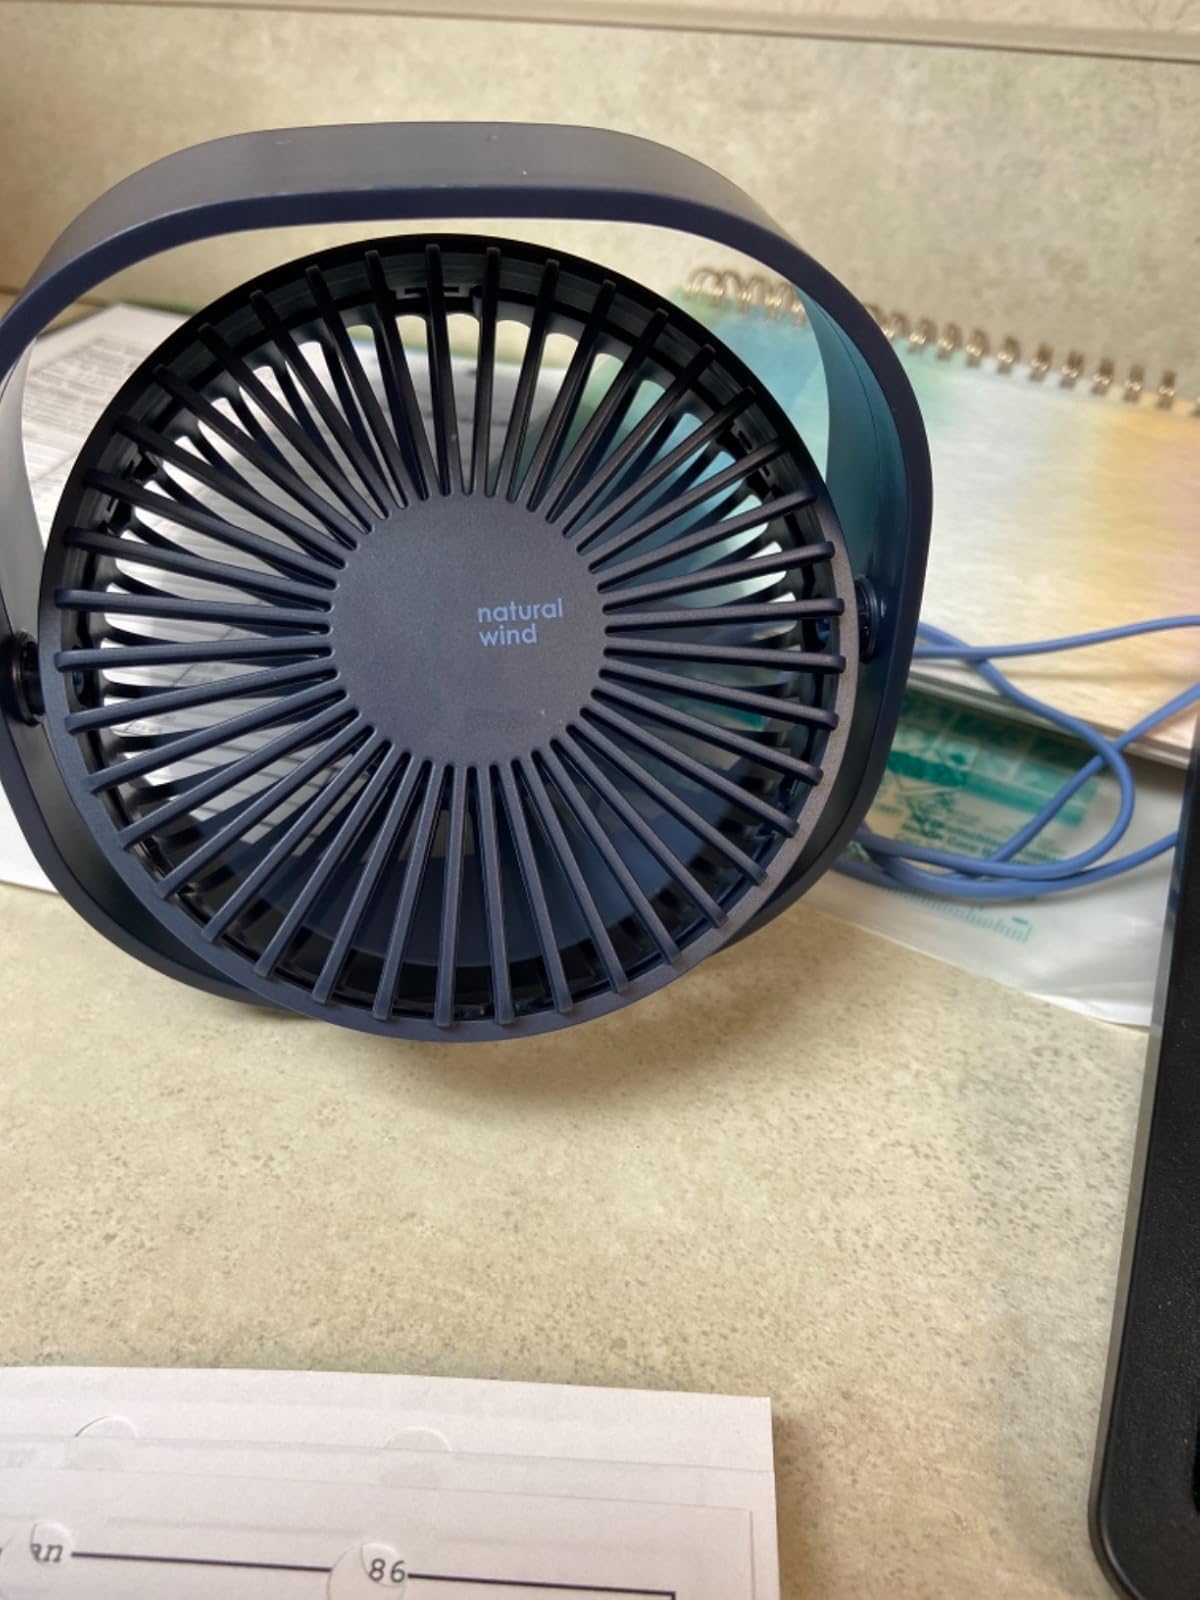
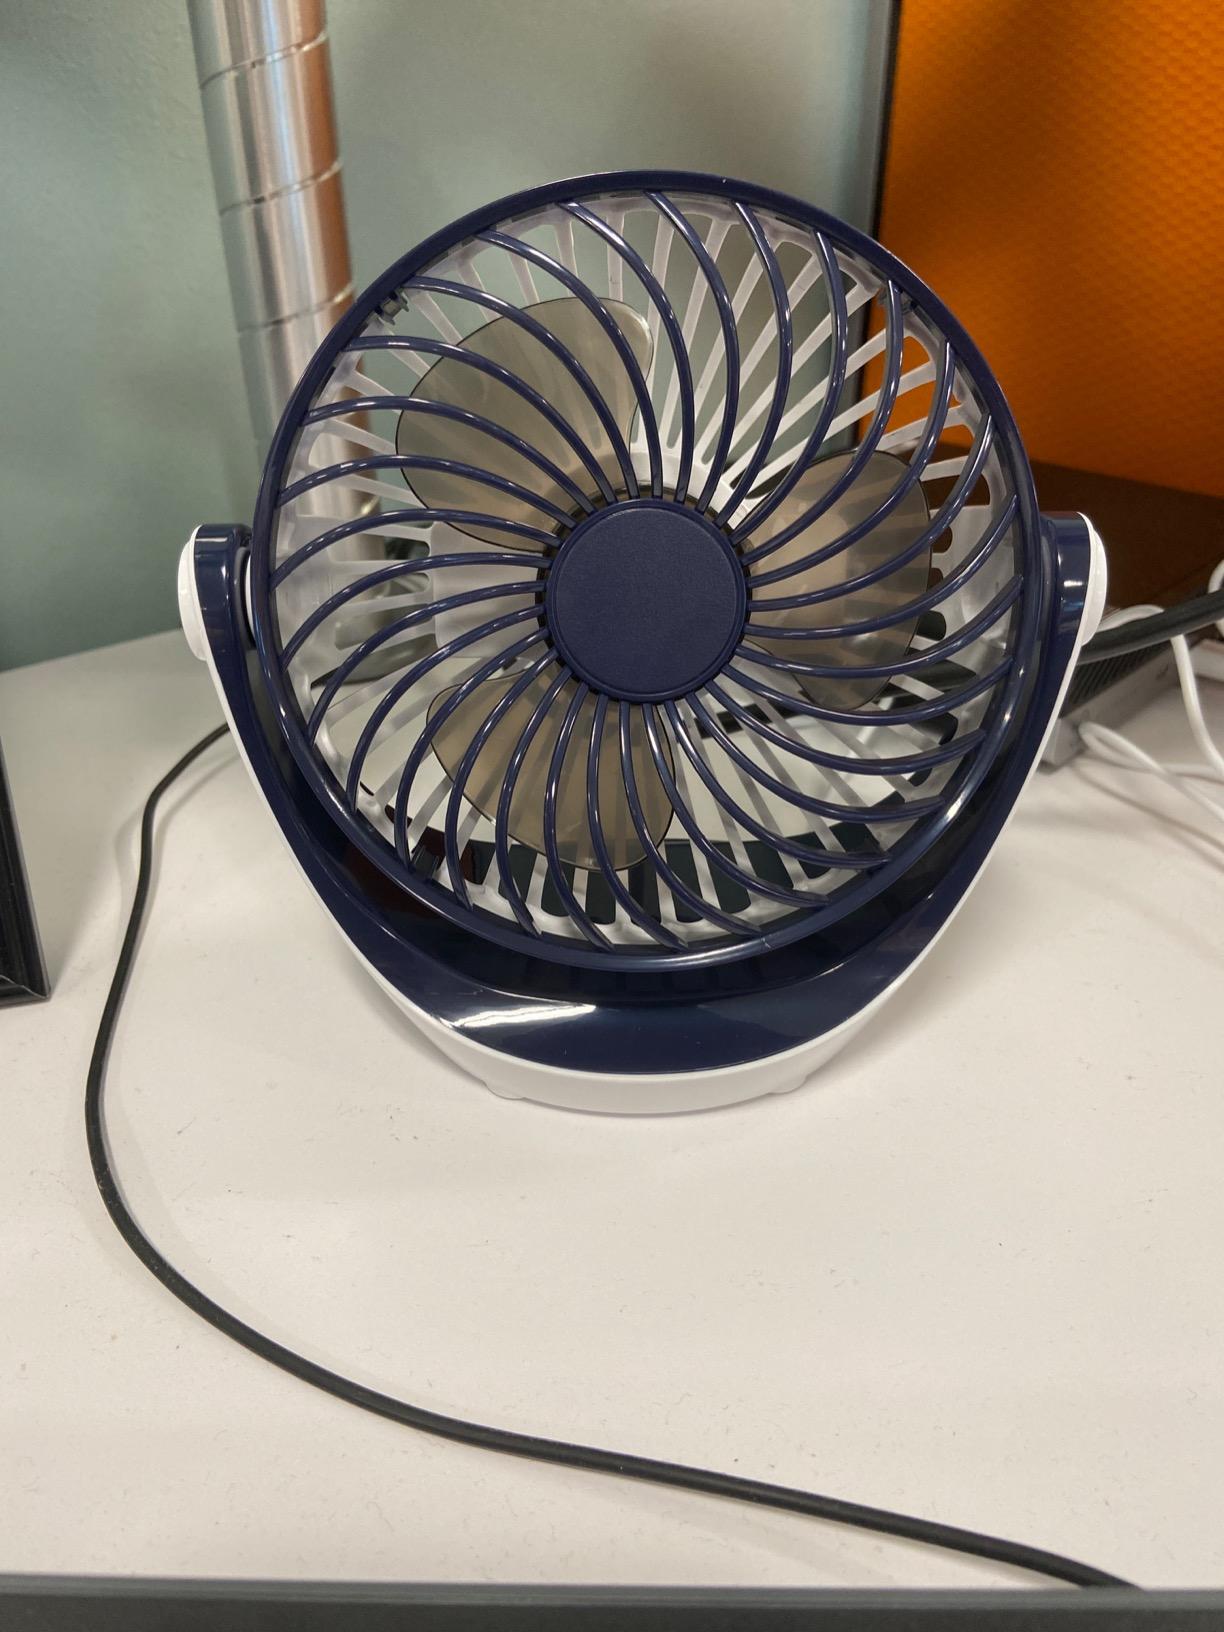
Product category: fan
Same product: no